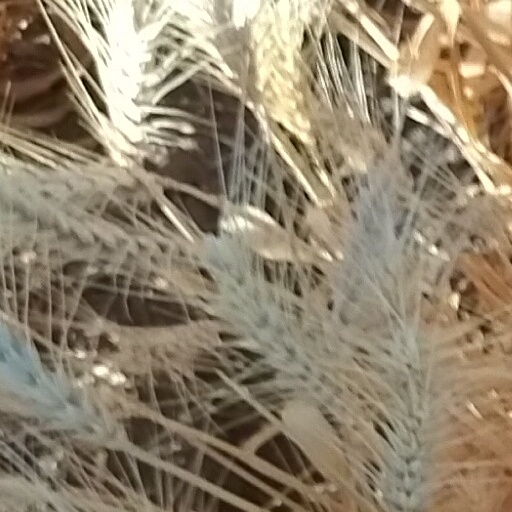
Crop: wheat